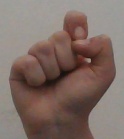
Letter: fa